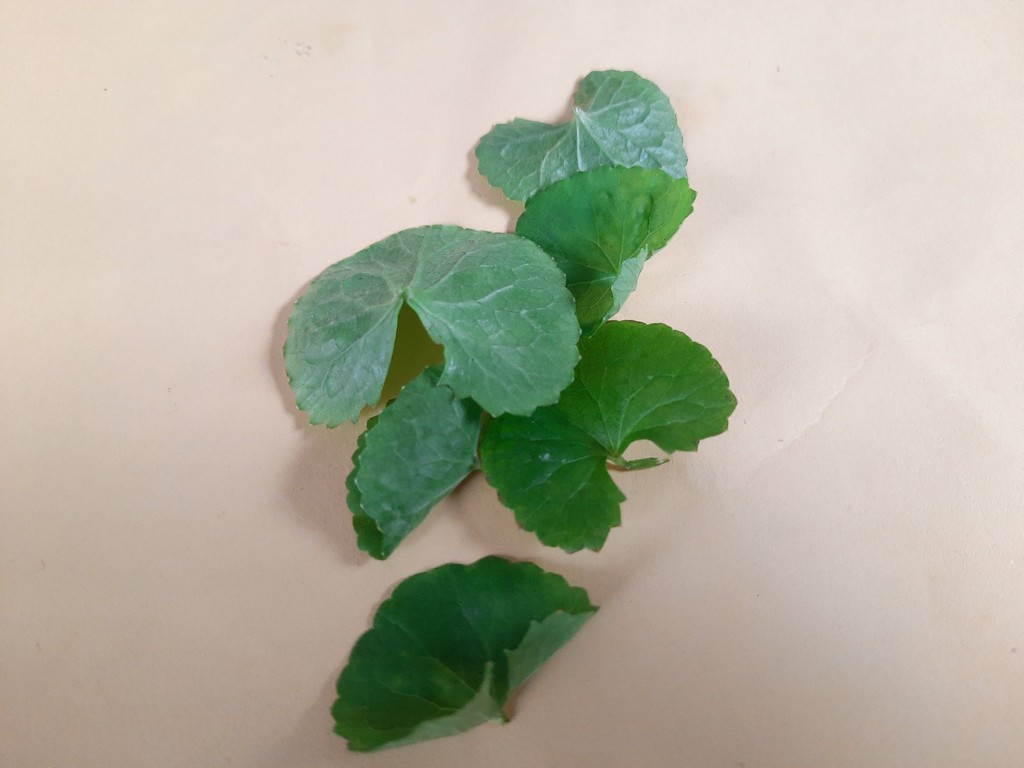
Label: Healthy